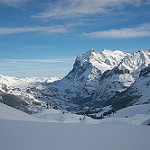
Label: mountain